Antoine James de Marigny

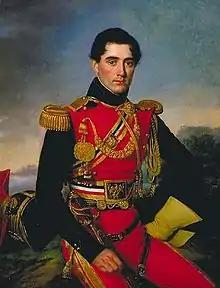
Portrait of Mandeville in French uniform by Jean Joseph Vaudechamp, 1833.

Antoine Jacques de Marigny (21 Nov 1811 – 3 June 1890) was a Creole military officer, merchant, planter and U.S. Marshal for eastern Louisiana. He was the son of prominent New Orleans businessman and politician Bernard de Marigny.